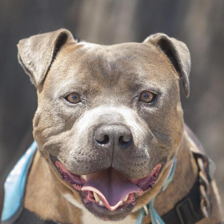
Label: animals